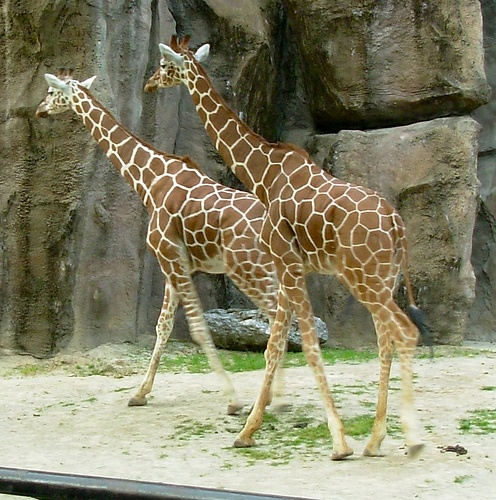
Two giraffes walking away outside side by side.
A pair of giraffe is standing on the ground.
Two giraffes walking next to each other in a brass and sand enclosure.
two giraffes walking beside each other in a zoo
two giraffes walk side by side in a enclosed area